Nikoloz Baratashvili

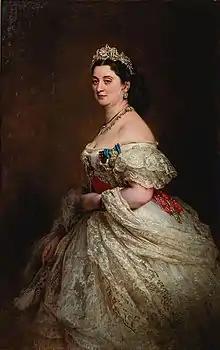
Baratashvili's hopeless infatuation: Ekaterine Chavchavadze, by Franz Xaver Winterhalter

Baratashvili graduated, in 1835, from a Tiflis gymnasium for nobility, where he was tutored by Solomon Dodashvili, a Georgian patriot and liberal philosopher. The tragic quality of Baratashvili's poetry was determined by his traumatic personal life as well as the contemporary political situation in his homeland. The failure of the 1832 anti-Russian conspiracy of Georgian nobles, with which Baratashvili was a schoolboy sympathizer, forced many conspirators to see the independent past as irremediably lost and to reconcile themselves with the Russian autocracy, transforming their laments for the lost past and the fall of the native dynasty into Romanticist poetry. Shortage of money prevented Baratashvili from continuing his studies in Russian universities, while an early physical injury – his lameness – did not allow him to enter military service as he wished. Eventually, Baratashvili had to enter the Russian bureaucratic service and serve as an ordinary clerk in the Azerbaijani town of Ganja. The love of his life, Princess Ekaterine Chavchavadze, rejected him and married David Dadiani, Prince of Mingrelia.